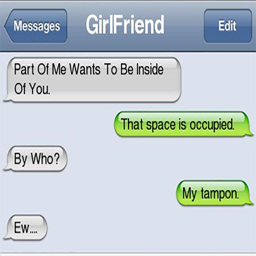
funniest texts of the day